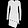
Label: Dress